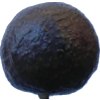
Label: black_avocado